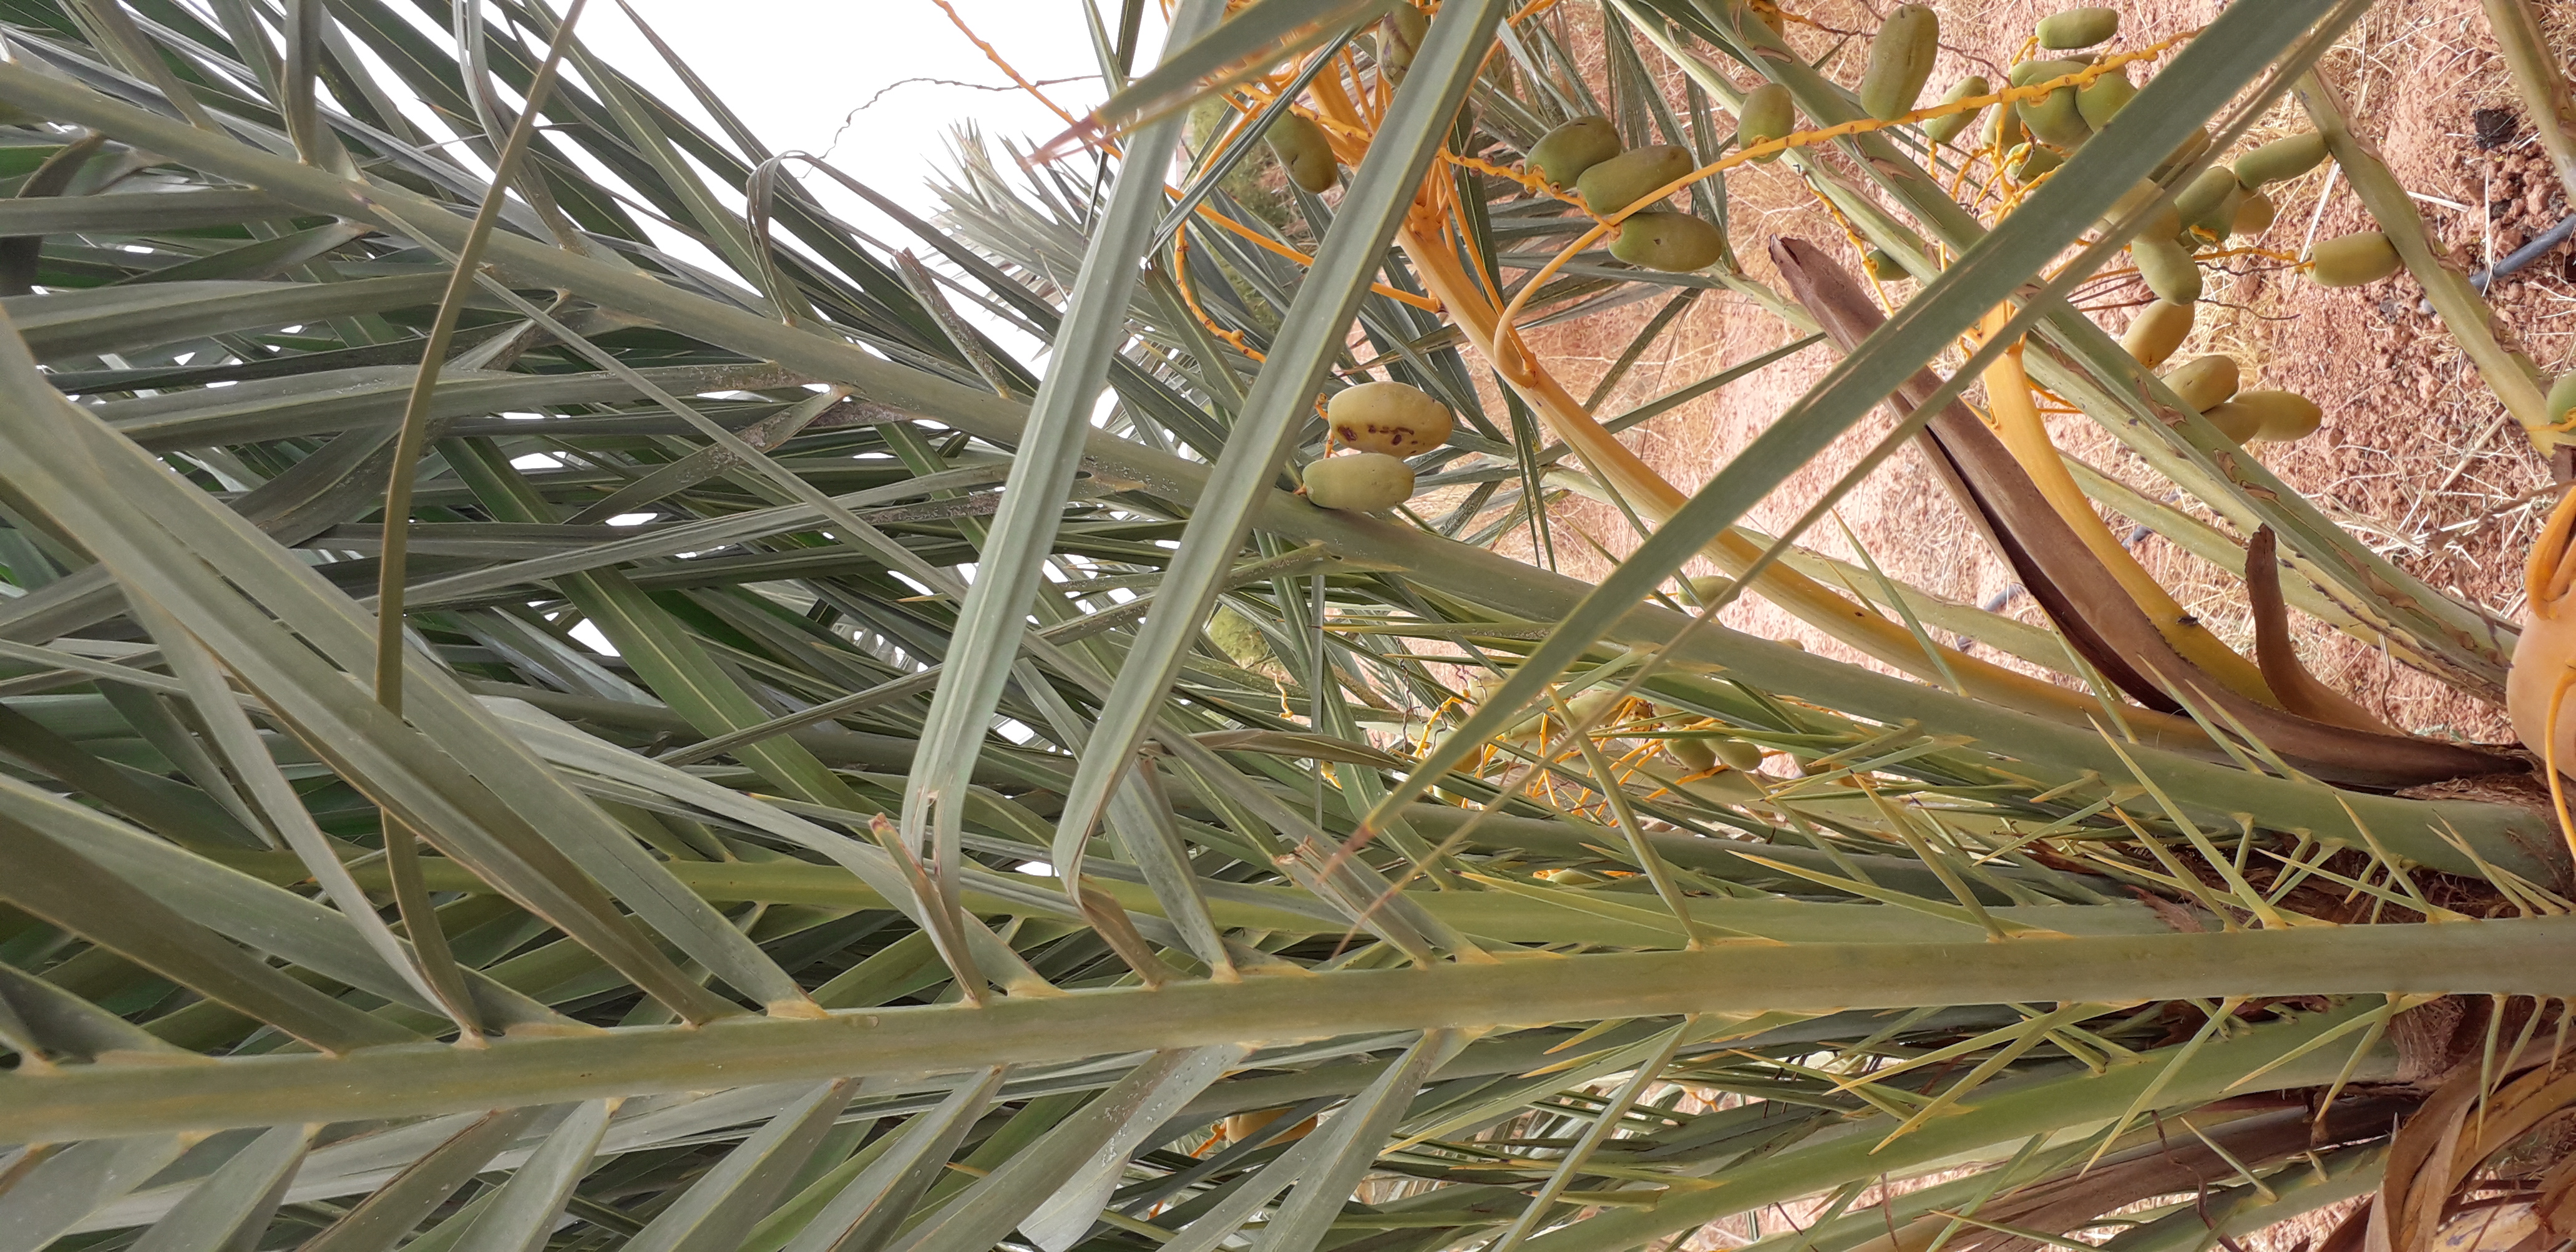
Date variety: Boumajhoul